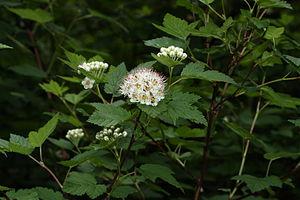
Physocarpus capitatus est une espèce de Physocarpus de la famille des Rosaceae.